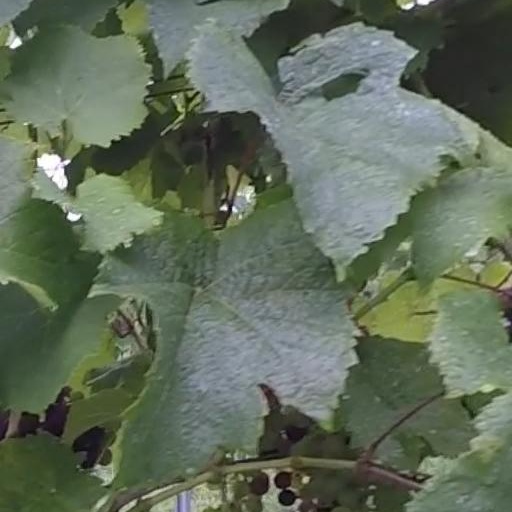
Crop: grape